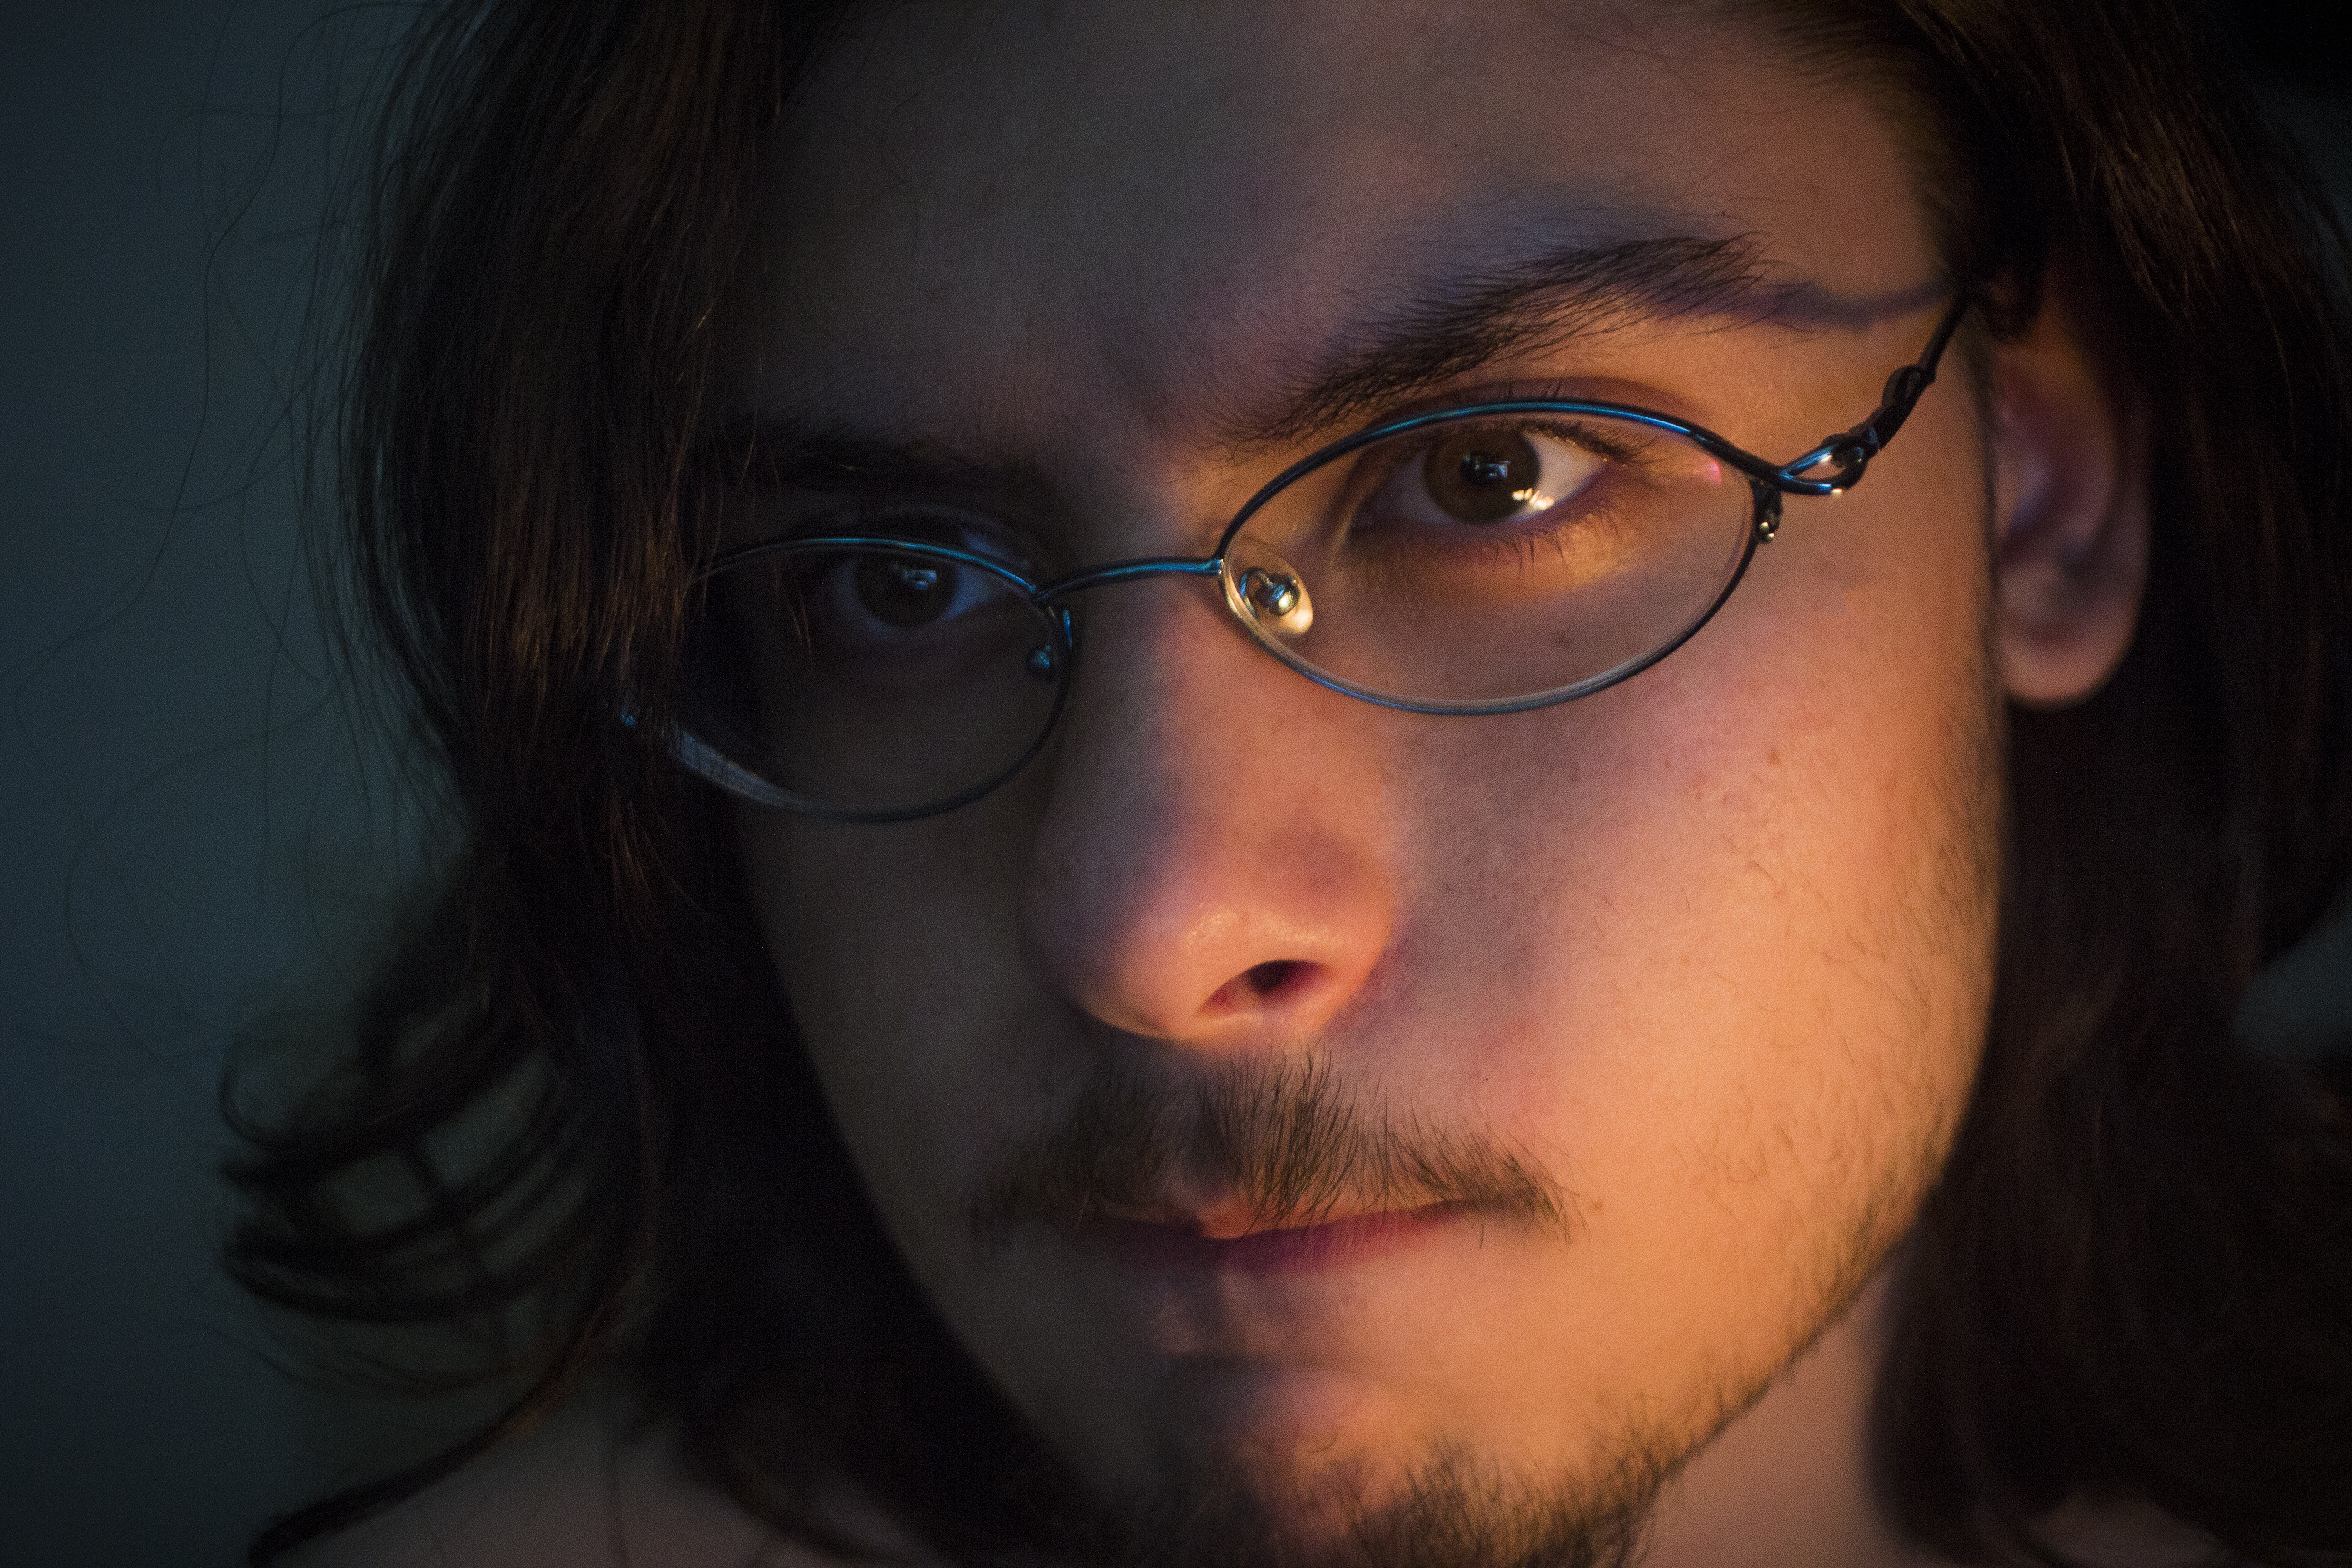
man, girl, hair, male, portrait, color, darkness, blue, black, lighting, facial expression, smile, beard, mouth, close up, face, nose, eye, glasses, head, skin, eyewear, organ, attractive, emotion, adult, facial, stylish, goatee, portrait photography, vision care